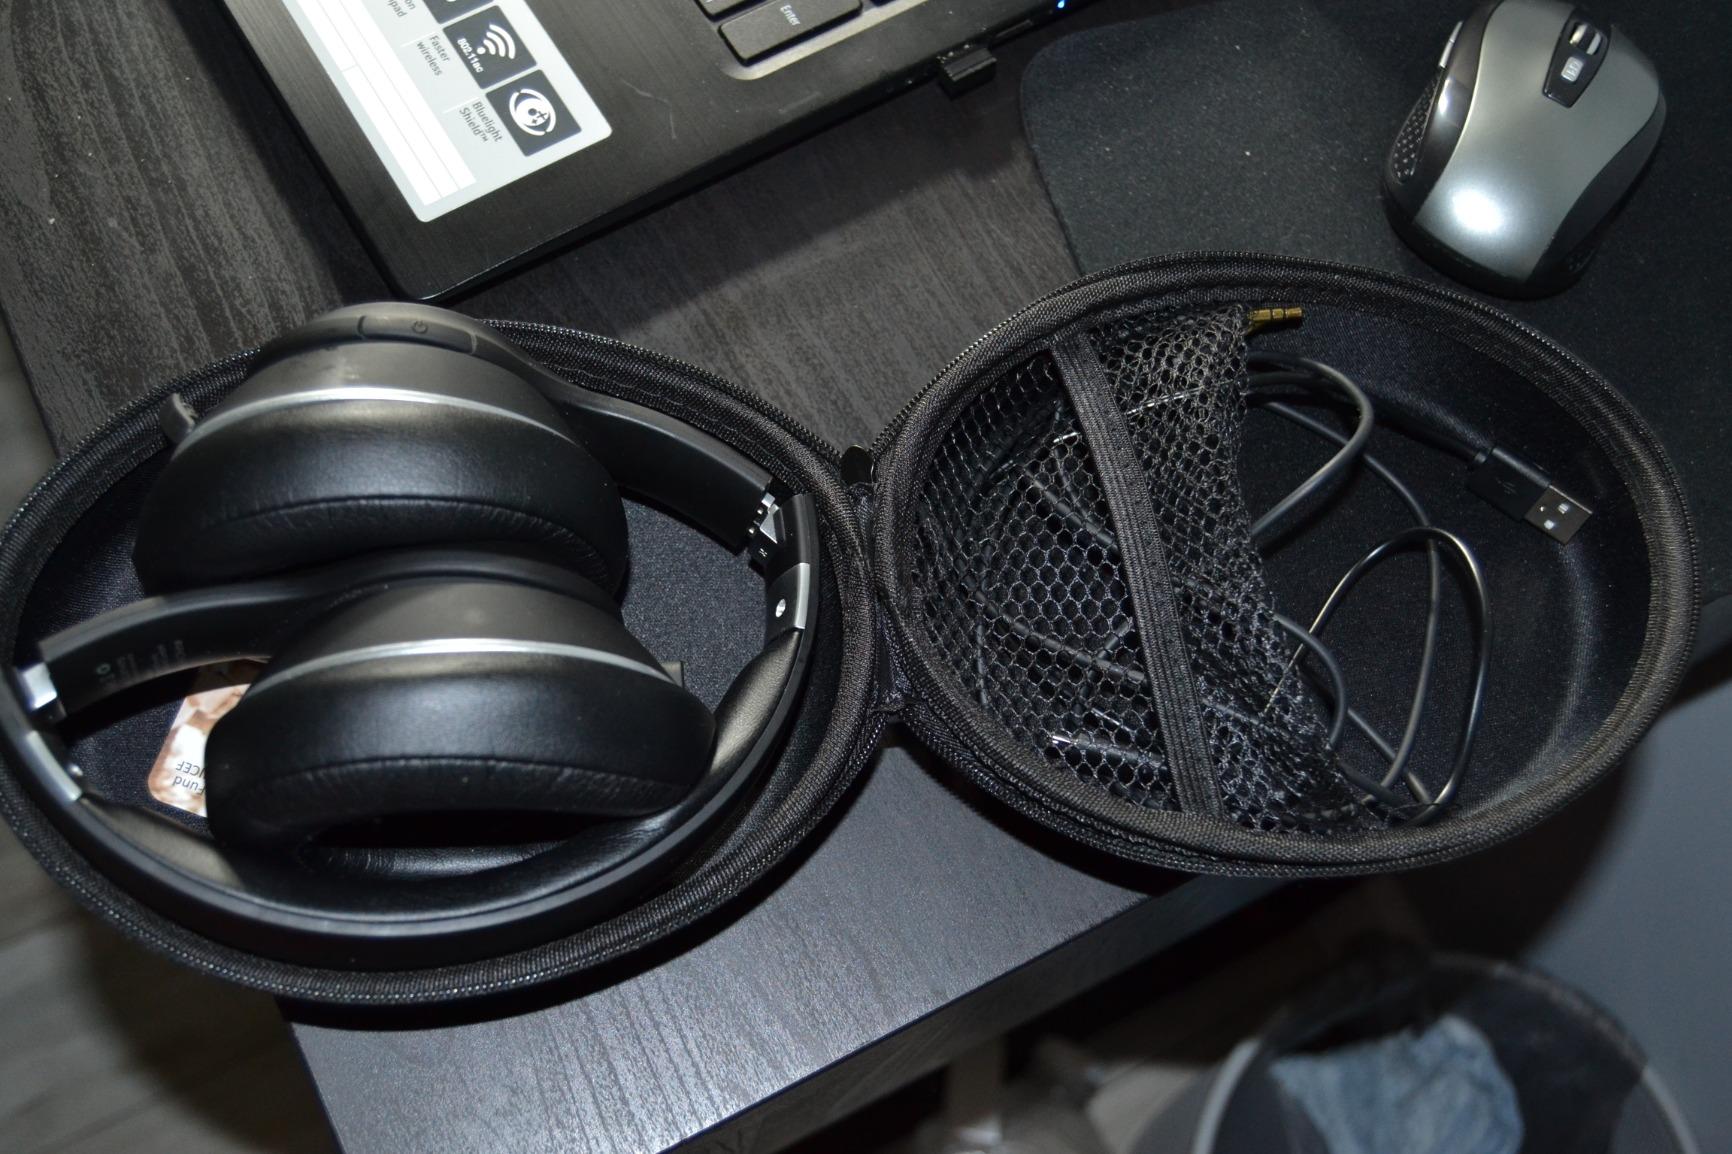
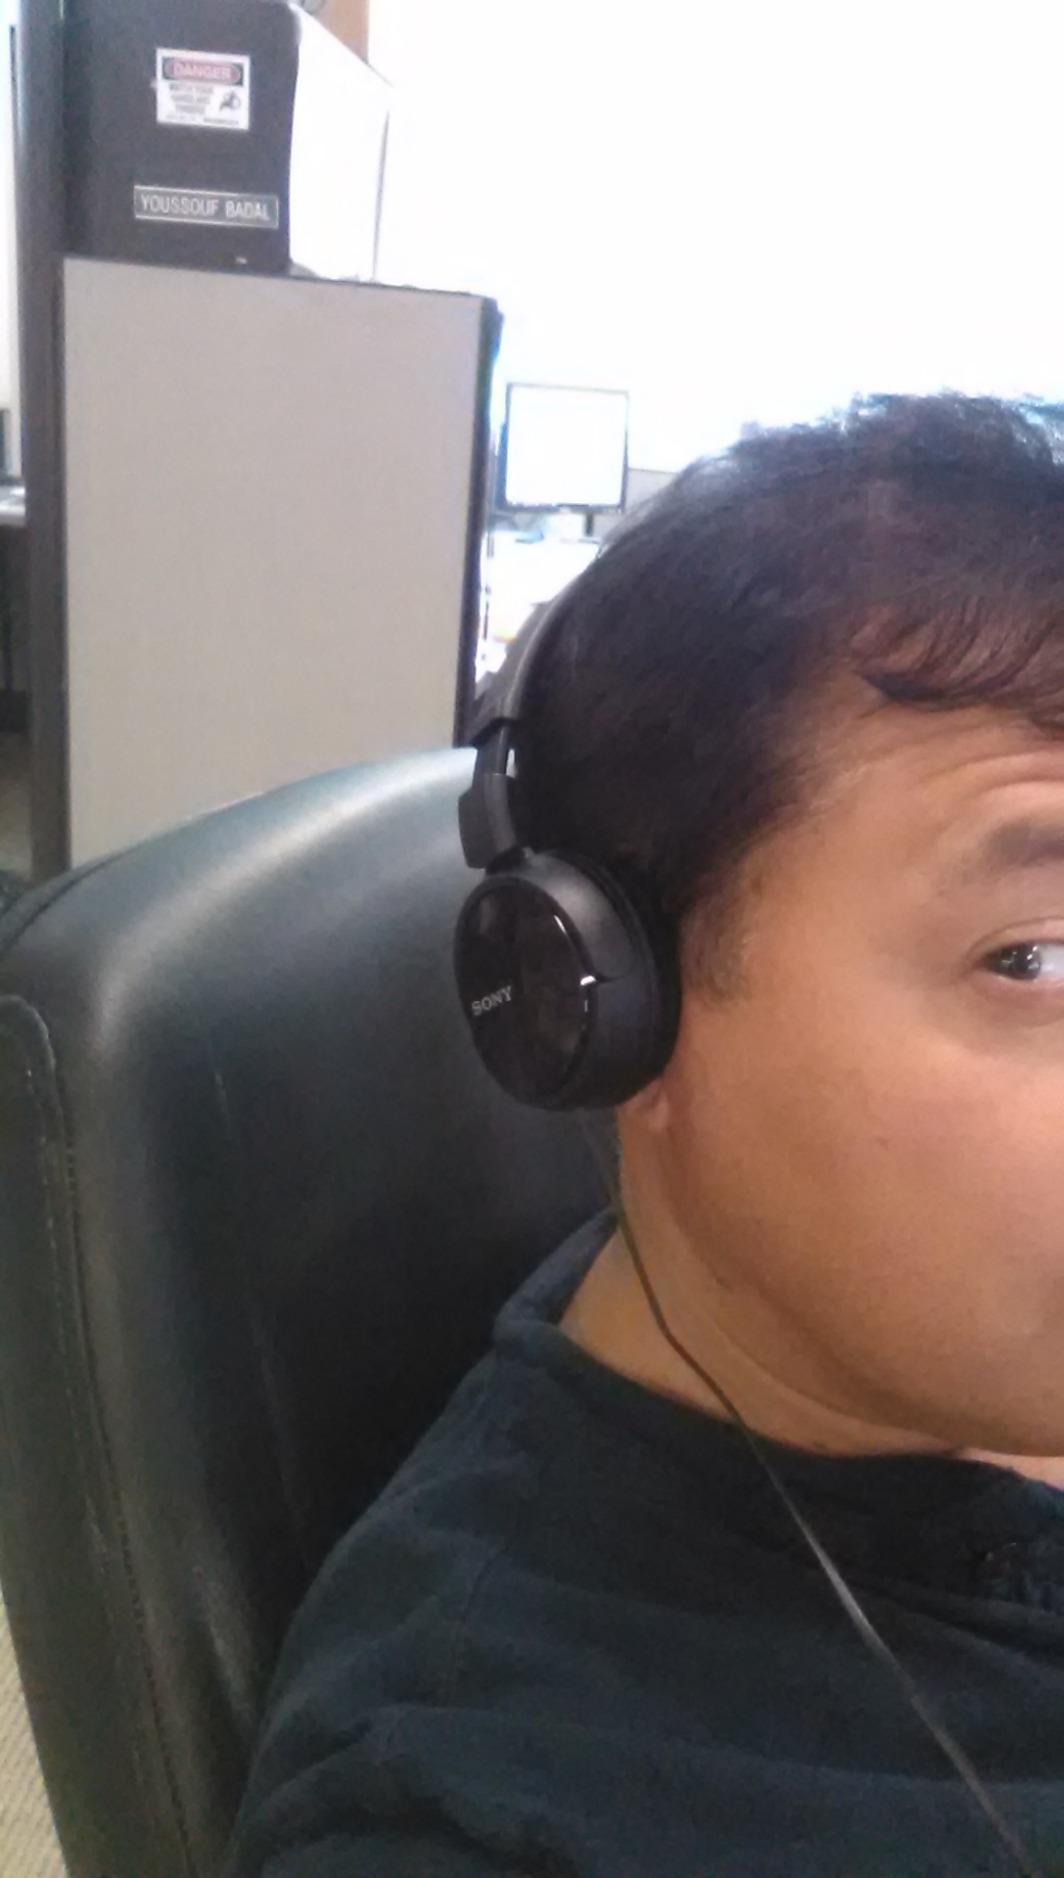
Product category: headphones
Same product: no